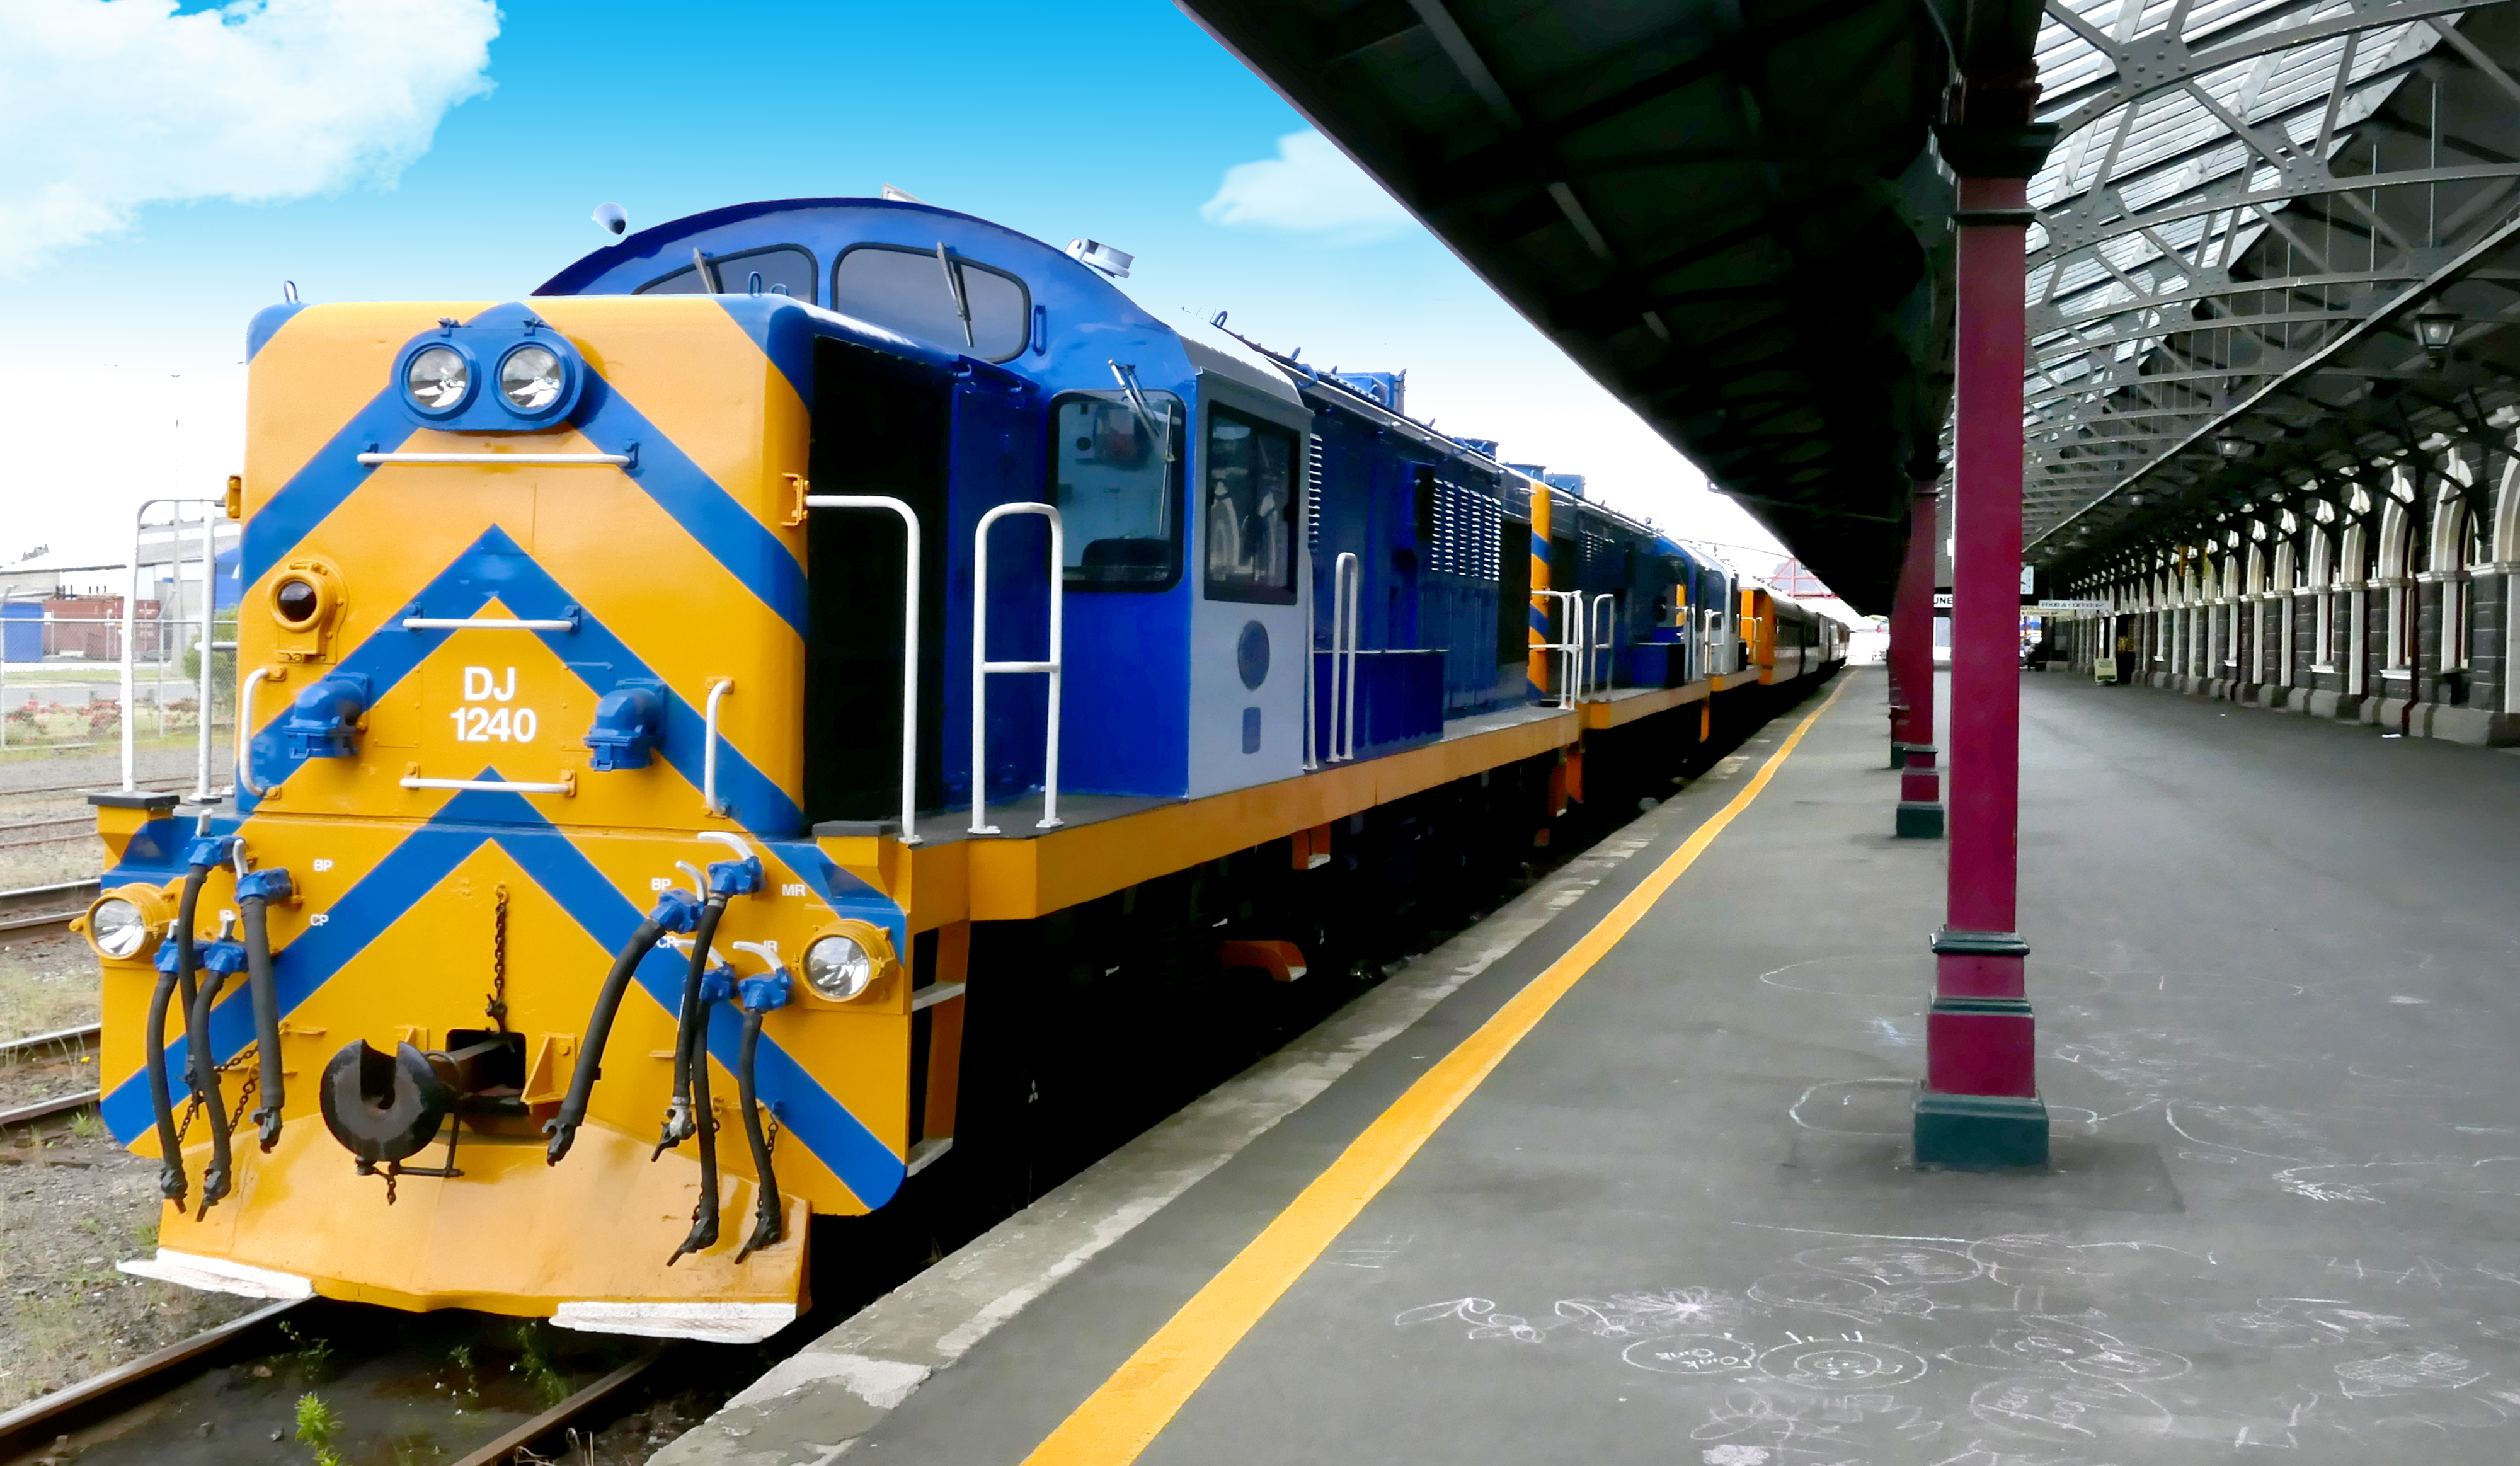
train, transport, vehicle, train station, electricity, public transport, locomotive, lumixfz1000, dunedin, railwaystation, taierigorgerailway, passenger, rail transport, land vehicle, rolling stock, metropolitan area